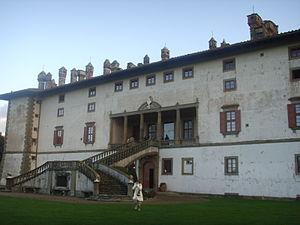
La Villa Medicea di Artimino, appelée aussi la Ferdinanda ou la Villa dai cento camini, est une villa médicéenne qui se situe dans le paysage d'Artimino, frazione médiévale de la commune de Carmignano en province de Prato. Elle héberge aujourd'hui le Museo Archeologico di Artimino, un centre de congrès et un accueil hôtelier.